Sedfrey Candelaria

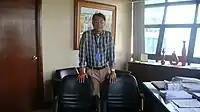
Sedfrey M. Candelaria, A.B., LL.B., LL.M. Dean, inside his Dean's Office

In the occasion when articles of impeachment were filed against Chief Justice of the Philippines, Hilario Davide, Jr., Candelaria, together with other co-petitioners, filed a petition for Certiorari and Prohibition seeking the issuance of a writ "perpetually" prohibiting respondent House of Representatives from filing any Articles of Impeachment against the Chief Justice with the Senate; and for the issuance of a writ "perpetually" prohibiting respondents Senate and Senate President Franklin Drilon from accepting any Articles of Impeachment against the Chief Justice. The Supreme Court ruled, in Francisco v. House of Representatives, G.R. No. 160261, November 10, 2003 that the impeachment complaint against the Chief Justice is barred under paragraph 5, section 3 of Article XI of the Constitution.